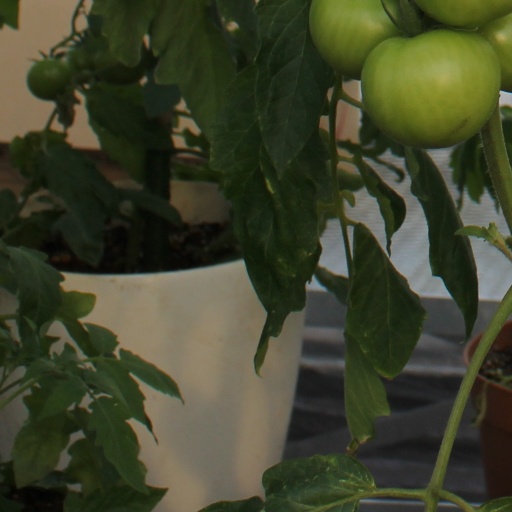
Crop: tomato